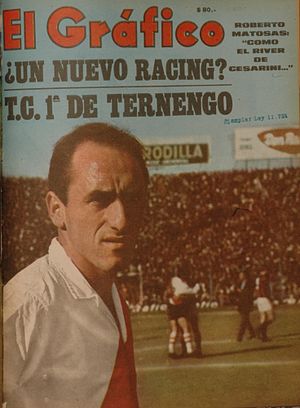
Roberto Matosas
Roberto Matosas Postiglione er en uruguayansk tidligere fodboldspiller.